The Global Forum for Combating Antisemitism

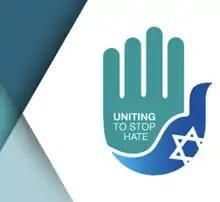
Logo of the 6th Global Forum Conference

The Global Forum for Combating Antisemitism is an international gathering for assessing the state of antisemitism globally and formulating effective forms of societal and governmental response. The forum is a project of the Israel Ministry of Foreign Affairs.